Pan-American Conference of Women

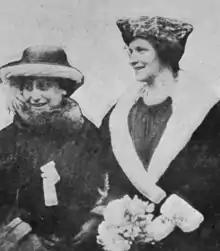
Mrs. Sydney M. Cone, conference secretary (left); Lady Nancy Astor, guest speaker (right)

The invitations to the governments of South and Central American countries to send delegates to this conference were forwarded through the US State Department and its diplomatic representatives in the Republics of Latin America. While not an official invitation from the Government of the US, the plan received the sanction and approval of administration officials, who viewed these types of conferences favorably, as they would promote a better understanding and more friendly relations between the citizens of the various countries. The main purpose of this conference, according to Maud Wood Park, national president of the League of Women Voters, was to bring the women of the US into more friendly relations with the women of South America, Central America, Mexico, and Canada.